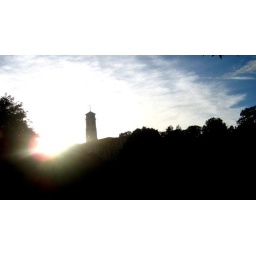
Sun setting over the university clock tower